Anglia Ruskin University

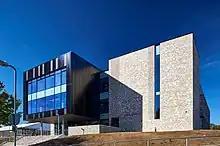
The School of Medicine in Chelmsford

Anglia Ruskin University Peterborough campus, which opened in September 2022, is a purpose-built institution located close to the city center of Peterborough. The campus features a simulated hospital ward, science laboratories, and engineering labs.